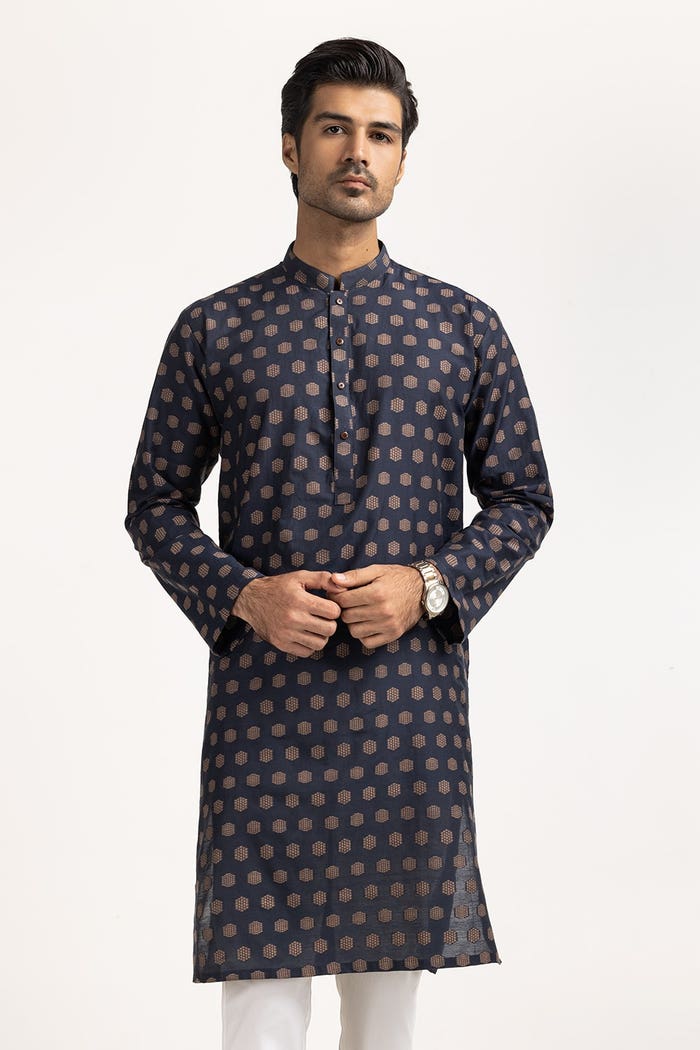
navy multi print kurta